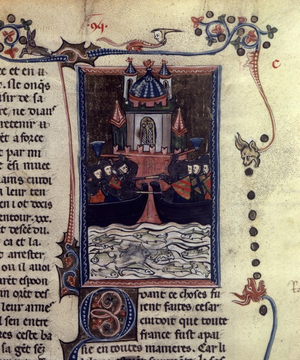
Bataille du Morbihan
L'histoire de Vannes se déploie sur plusieurs millénaires, depuis la protohistoire. Après la guerre qui les opposa aux légions de César, l’administration romaine fait de Darioritum, nom antique de la ville, la civitas des Vénètes à la fin du Iᵉʳ siècle av. J.-C. sous le règne d'Auguste. À la fin de l'Empire romain, des colons bretons ainsi que des soldats maures sont installés pour protéger la région des pirates saxons. C’est aussi entre le IIIᵉ siècle et le Vᵉ siècle que la ville se fortifie et se christianise. La ville accueille l’évêché et les ordres religieux catholiques en 465 lors du concile de Vannes. Ce concile consacre Patern, saint patron de la cité, saint fondateur de Bretagne et premier évêque attesté de Vannes.
La guerre des Vénètes désigne un conflit qui s'est déroulé en 56 av. J.-C. entre la République romaine et les Vénètes, peuple de Gaule celtique, à la tête d'une coalition de peuples armoricains. Cette guerre se déroule dans le cadre de la Guerre des Gaules menée par Jules César, elle se conclut par la victoire des Romains après une bataille navale ayant lieu au large de l'actuel département du Morbihan. La bataille nommée parfois anachroniquement « du Morbihan » ou « de Vannes » s'est déroulée dans un espace géographique encore inconnu, néanmoins l'hypothèse la plus répandue la place au large de la presqu'île de Rhuys.
Les Vénètes sont l'un des peuples de Gaule celtique. Leur territoire occupait approximativement le royaume du Bro Waroch créé plus tard, au Vᵉ siècle par les Bretons, correspondant au futur pays de Vannes et à l'actuel département du Morbihan. Le peuple des Vénètes, dont la capitale se situa probablement à Locmariaquer jusqu'au Iᵉʳ siècle av. J.-C., et par la suite à Vannes, est notamment connu parce que cité par Jules César dans ses Commentaires sur la Guerre des Gaules en tant que peuple rebelle à l'empire romain. Au cours du Iᵉʳ siècle av. J.-C., les Romains donnèrent comme nouvelle capitale aux Vénètes la cité de Darioritum, l'actuelle Vannes.
Vannes /van/ est une commune française située dans l’ouest de la France sur la côte sud de la région Bretagne. La ville, située en Basse-Bretagne, est la préfecture du département du Morbihan, et le siège d'une agglomération de 135 882 habitants. Centre économique et destination touristique à la tête d’une aire urbaine de 157 007 habitants au 1ᵉʳ janvier 2016, et d'une population municipale de 53 218 habitants au 1ᵉʳ janvier 2016, Vannes est la 4ᵉ agglomération de la région Bretagne en nombre d'habitants, et le 3ᵉ pôle universitaire de Bretagne.
Les Namnètes sont un peuple gaulois de l'ouest de la Gaule, dont le territoire correspond approximativement à la partie nord du département de la Loire-Atlantique. Ils ont donné leur nom à la ville de Nantes, Naoned en breton. Les connaissances que l'on a de ce peuple sont limitées en raison du peu d'intérêt des Romains pour ce peuple mineur ainsi que de la faible quantité de références tant au niveau des auteurs antiques qu'en termes de découvertes archéologiques.